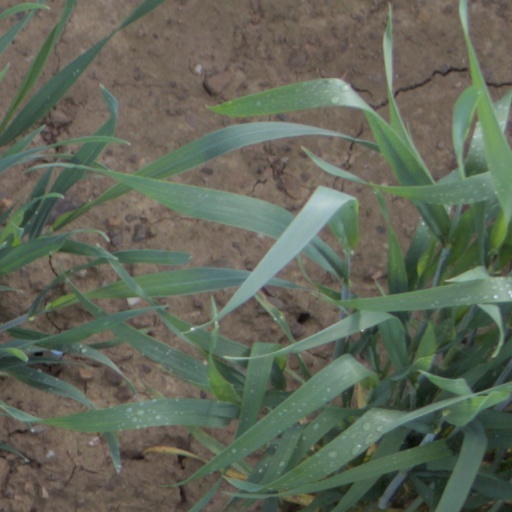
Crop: wheat